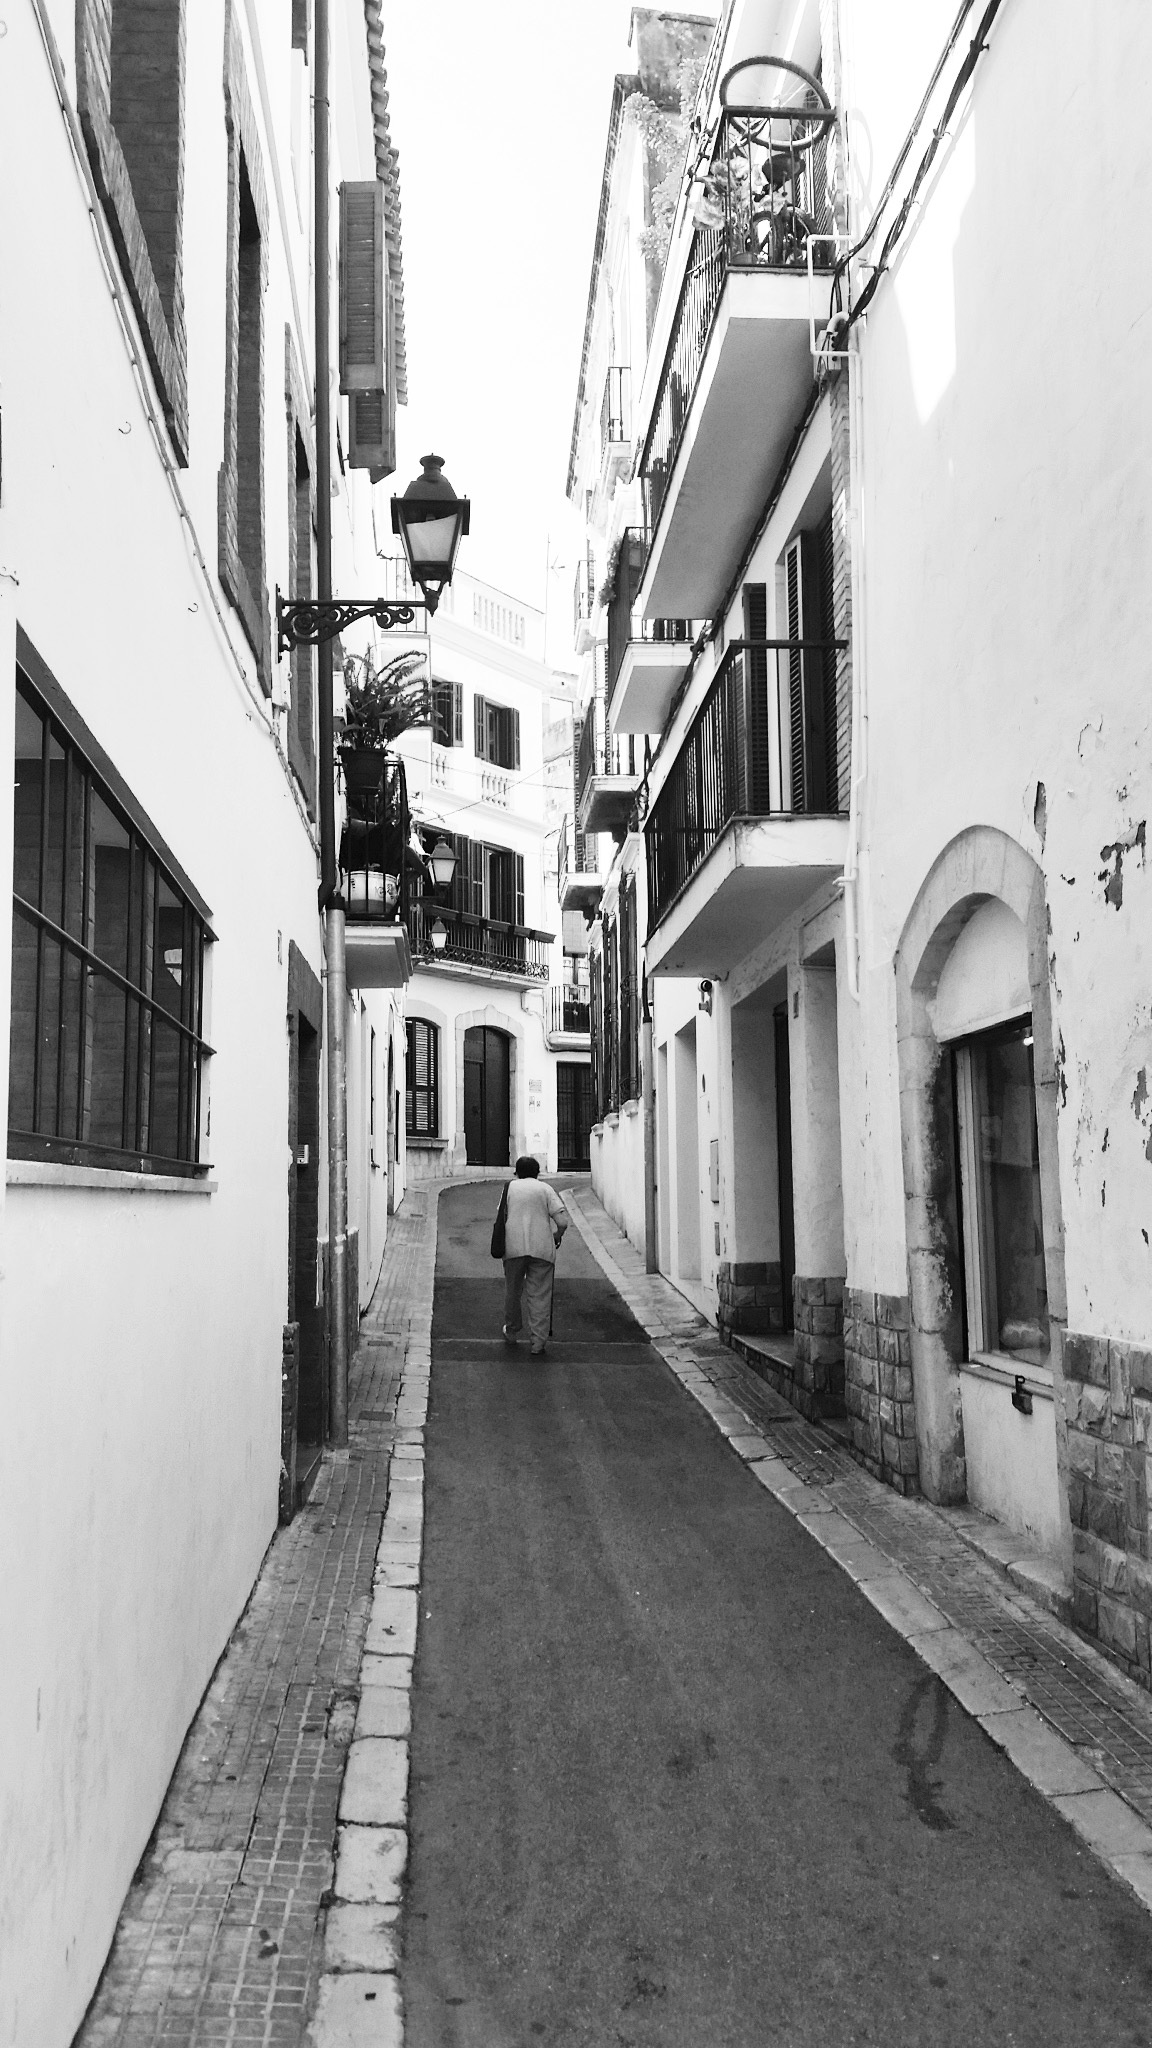
black and white, architecture, road, white, street, photography, house, window, town, building, alley, narrow, facade, monochrome, lane, door, white house, outside, spain, infrastructure, shape, neighbourhood, sitges, urban area, monochrome photography, residential area